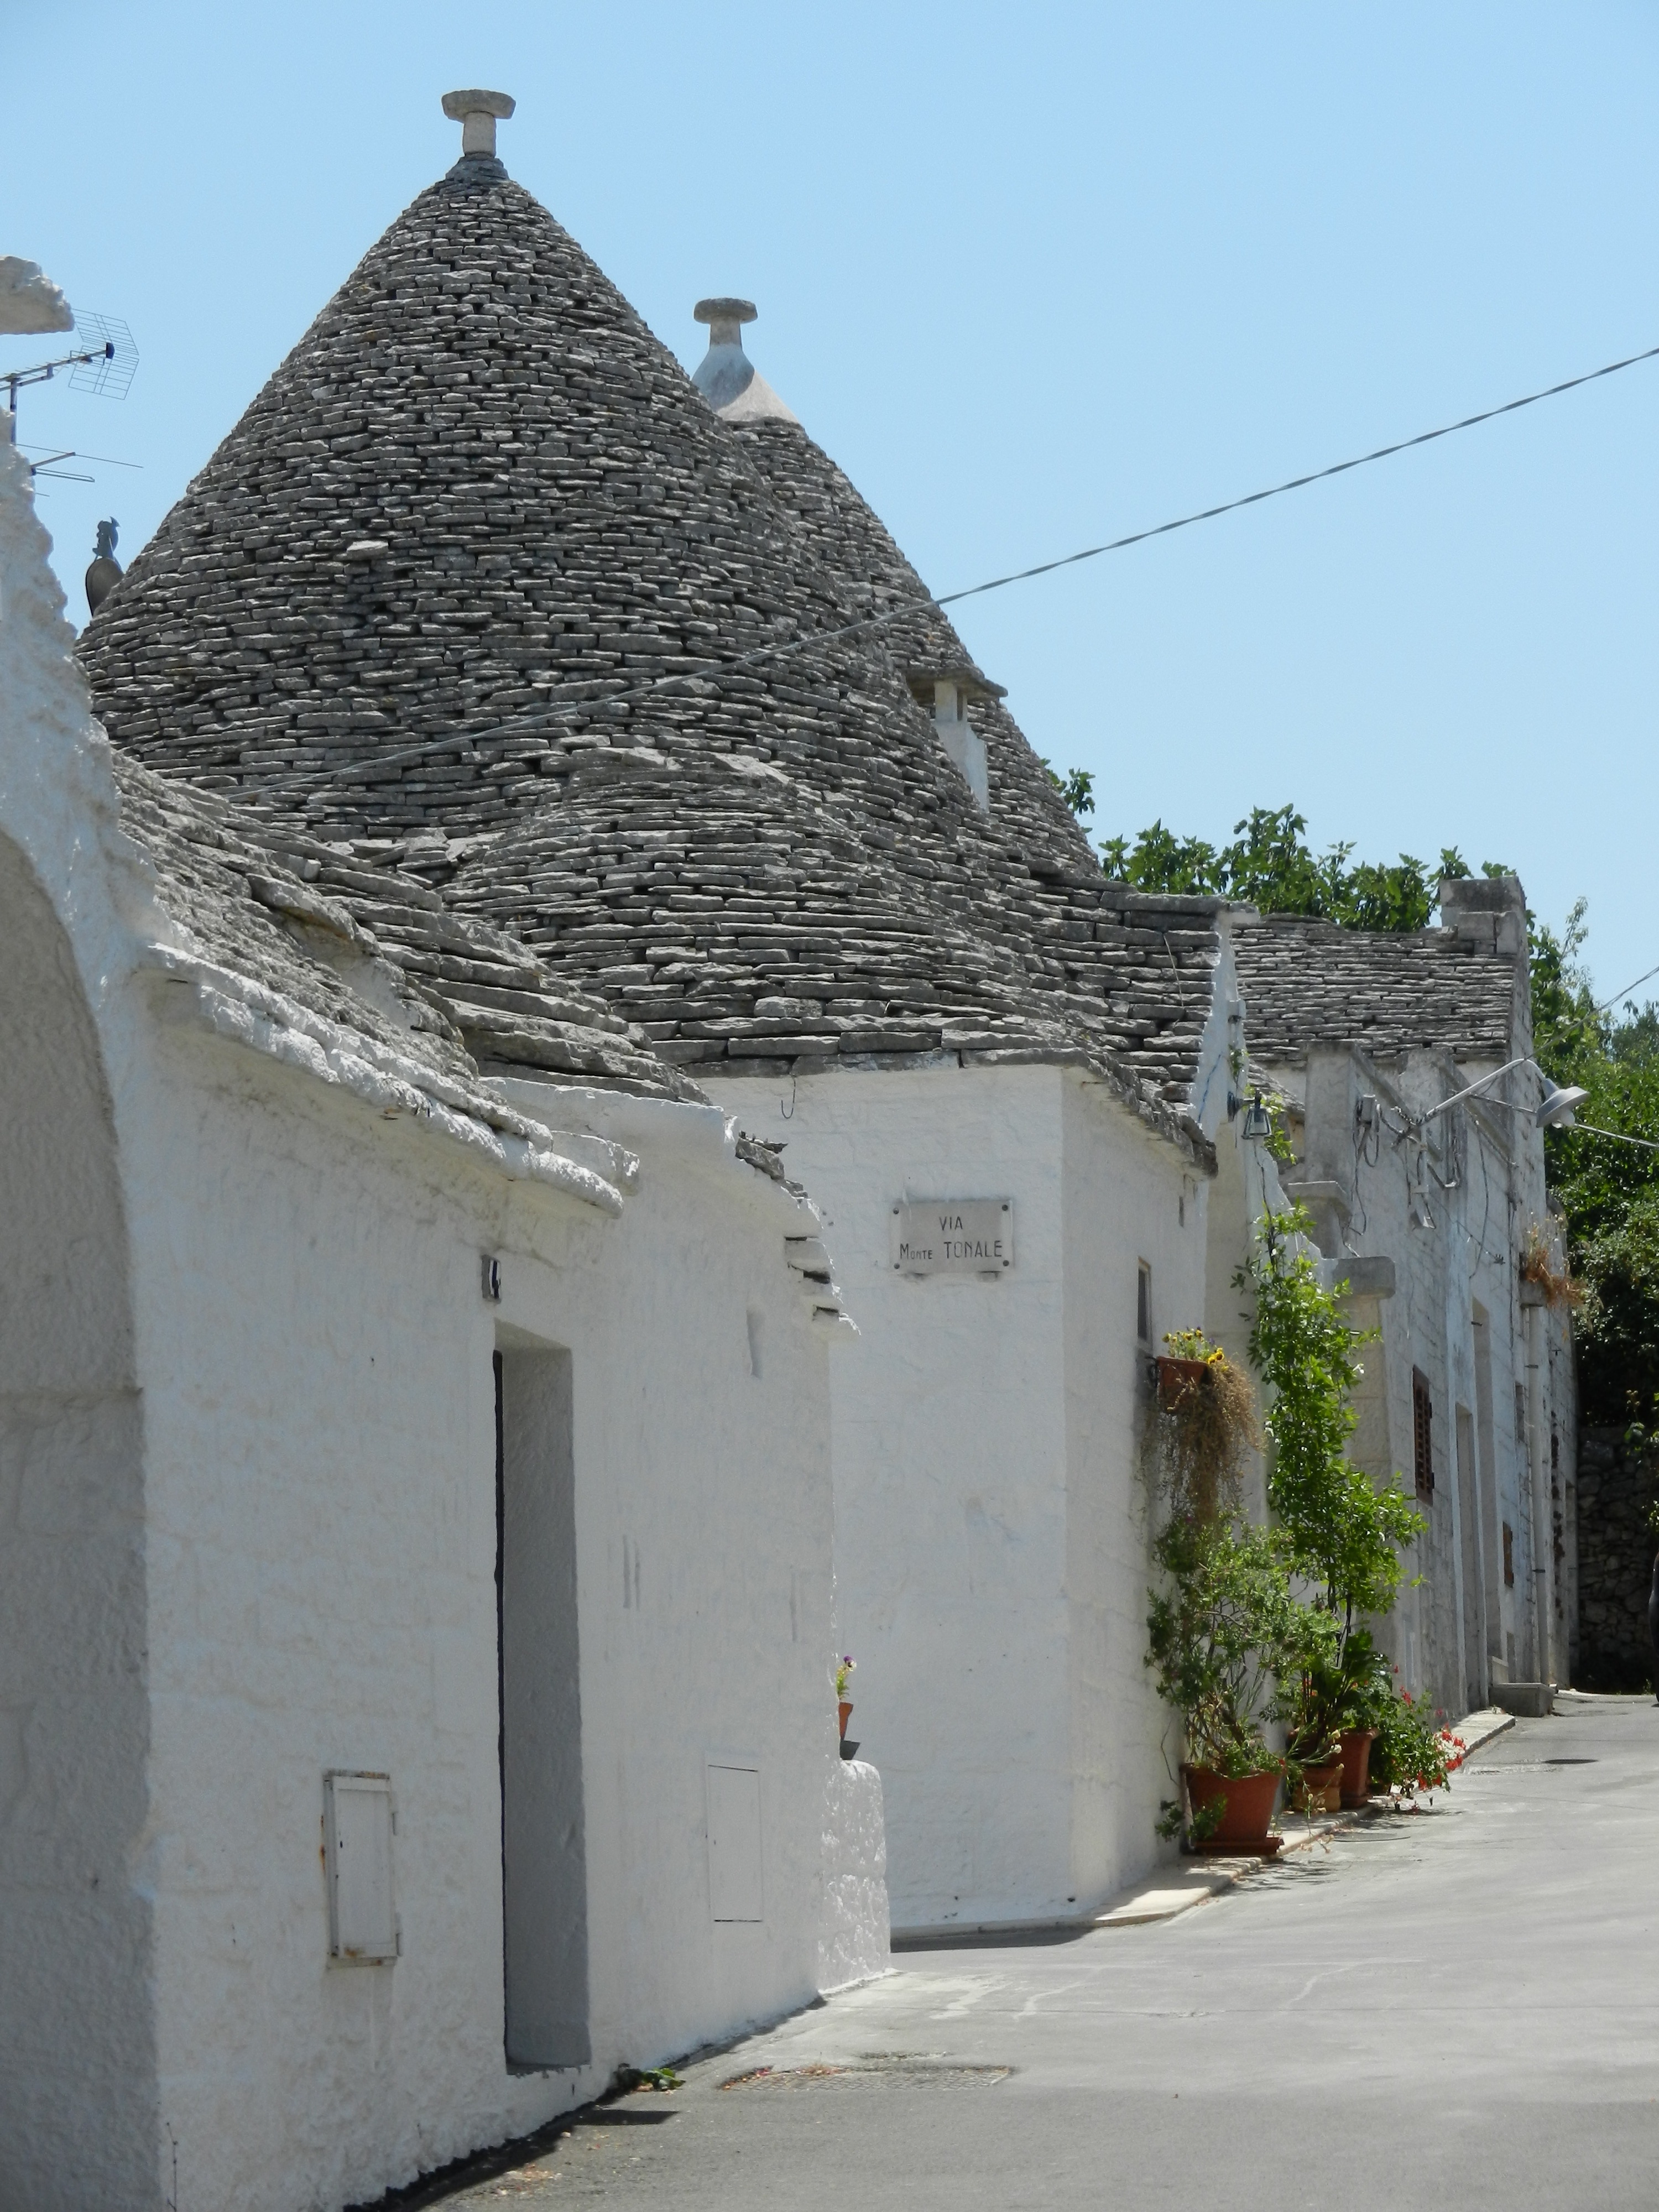
house, town, building, village, italy, church, chapel, fortification, place of worship, ruins, monastery, architectural, alberobello, puglia, ancient history, trullo